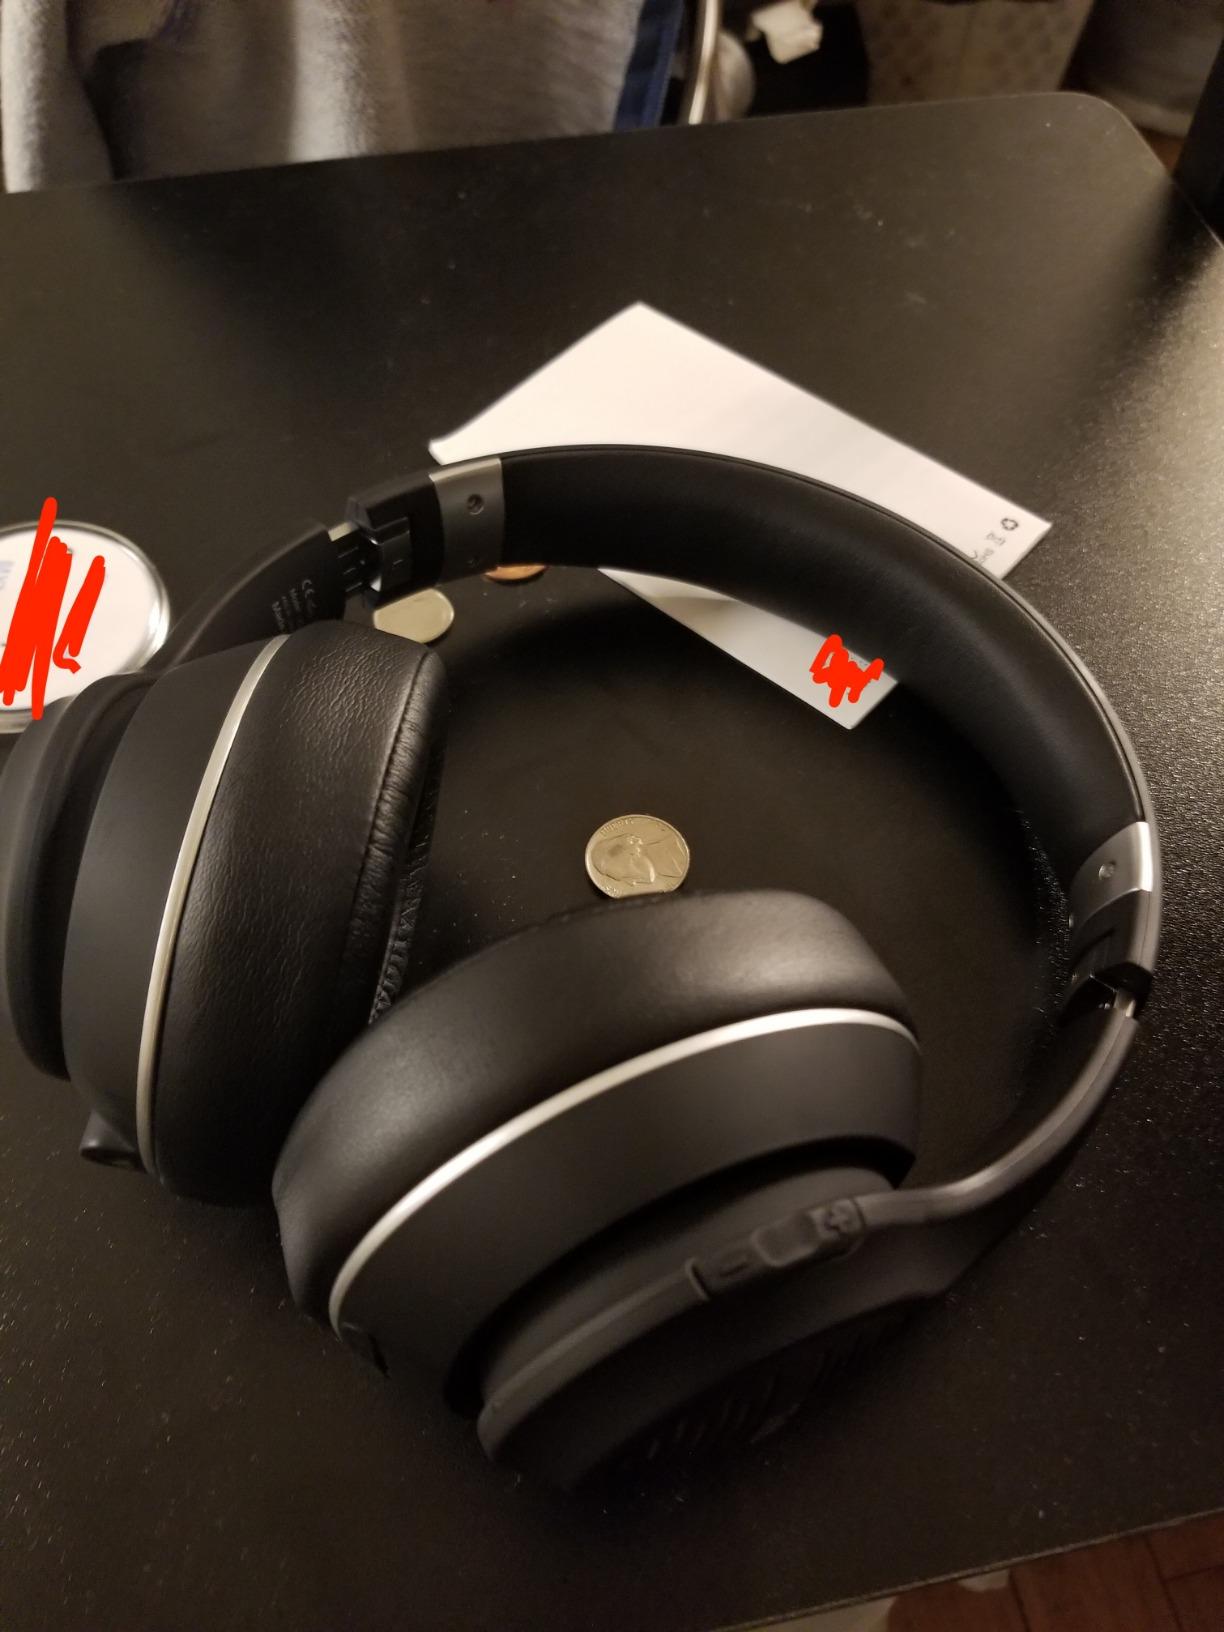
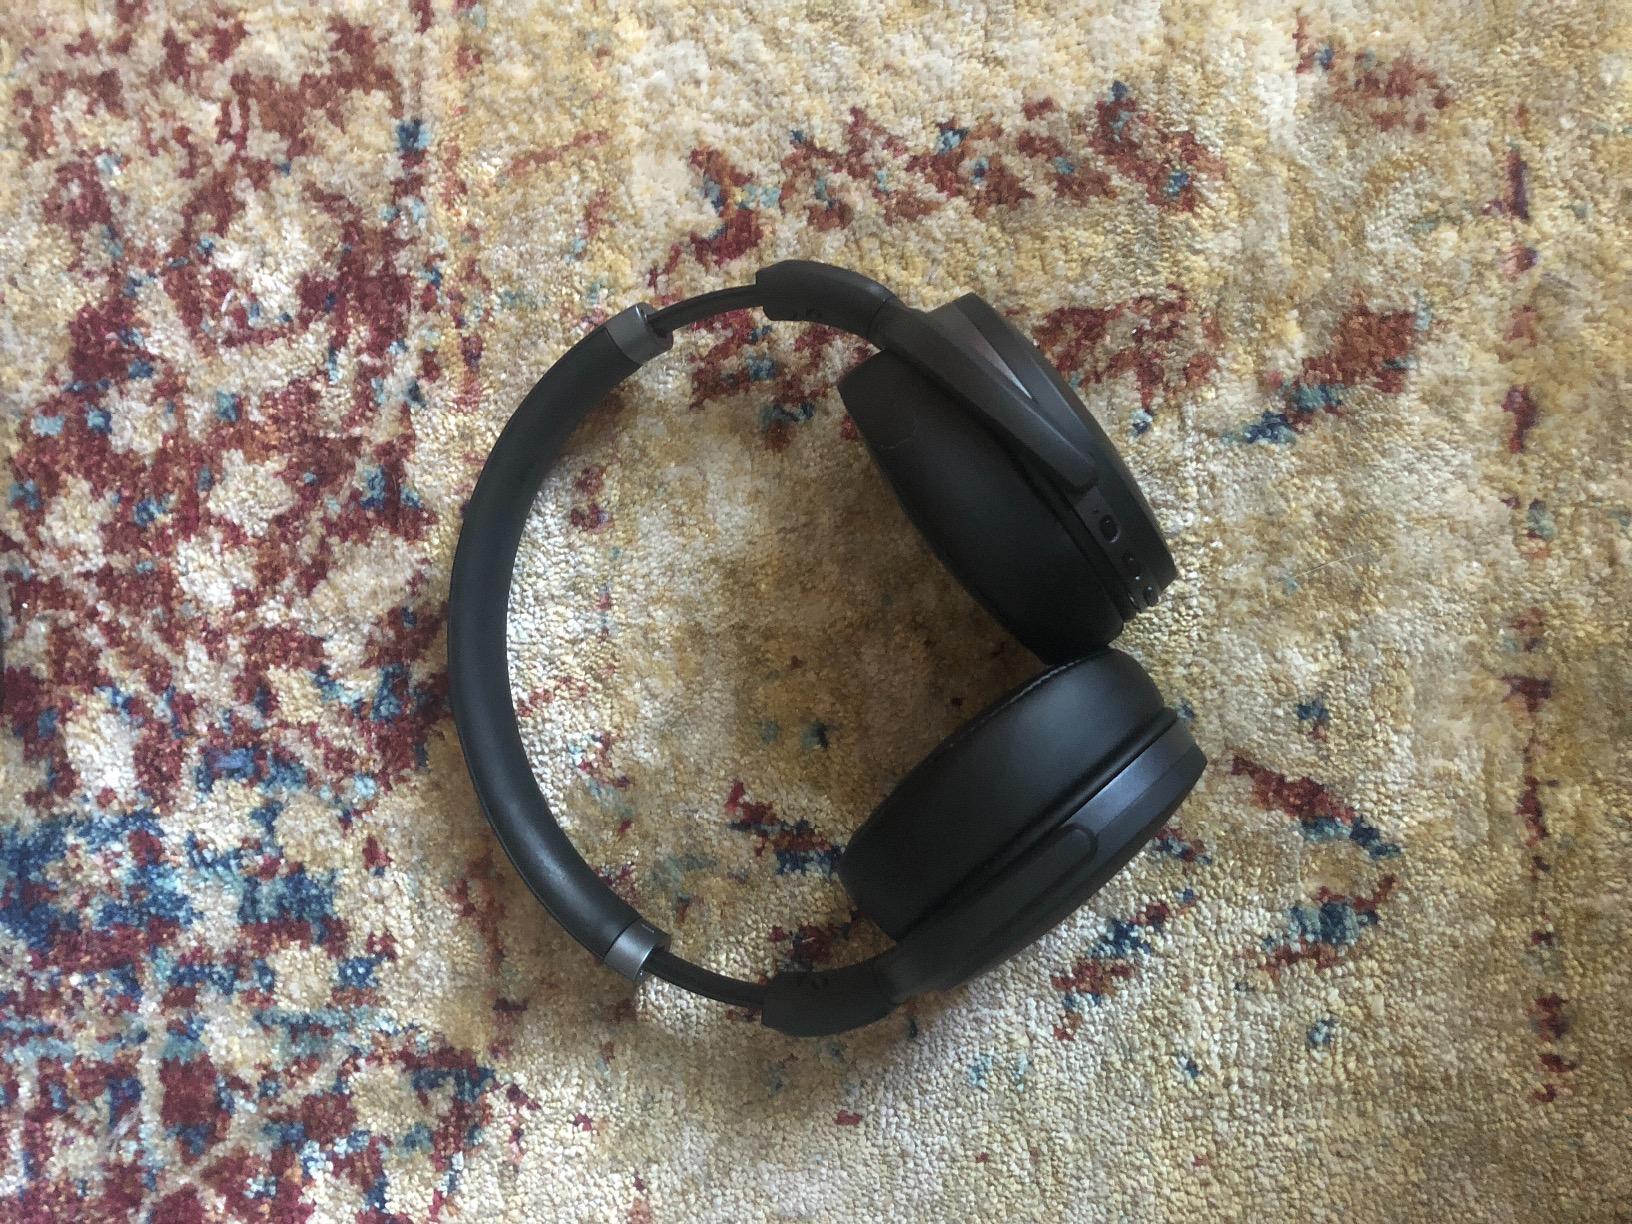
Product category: headphones
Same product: no